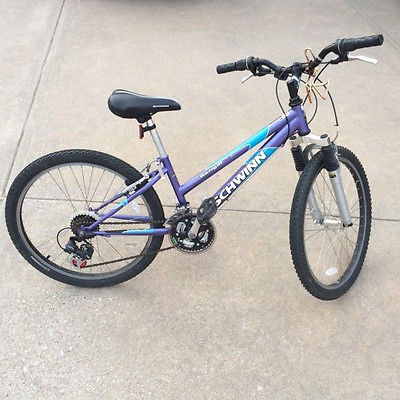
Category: bicycle